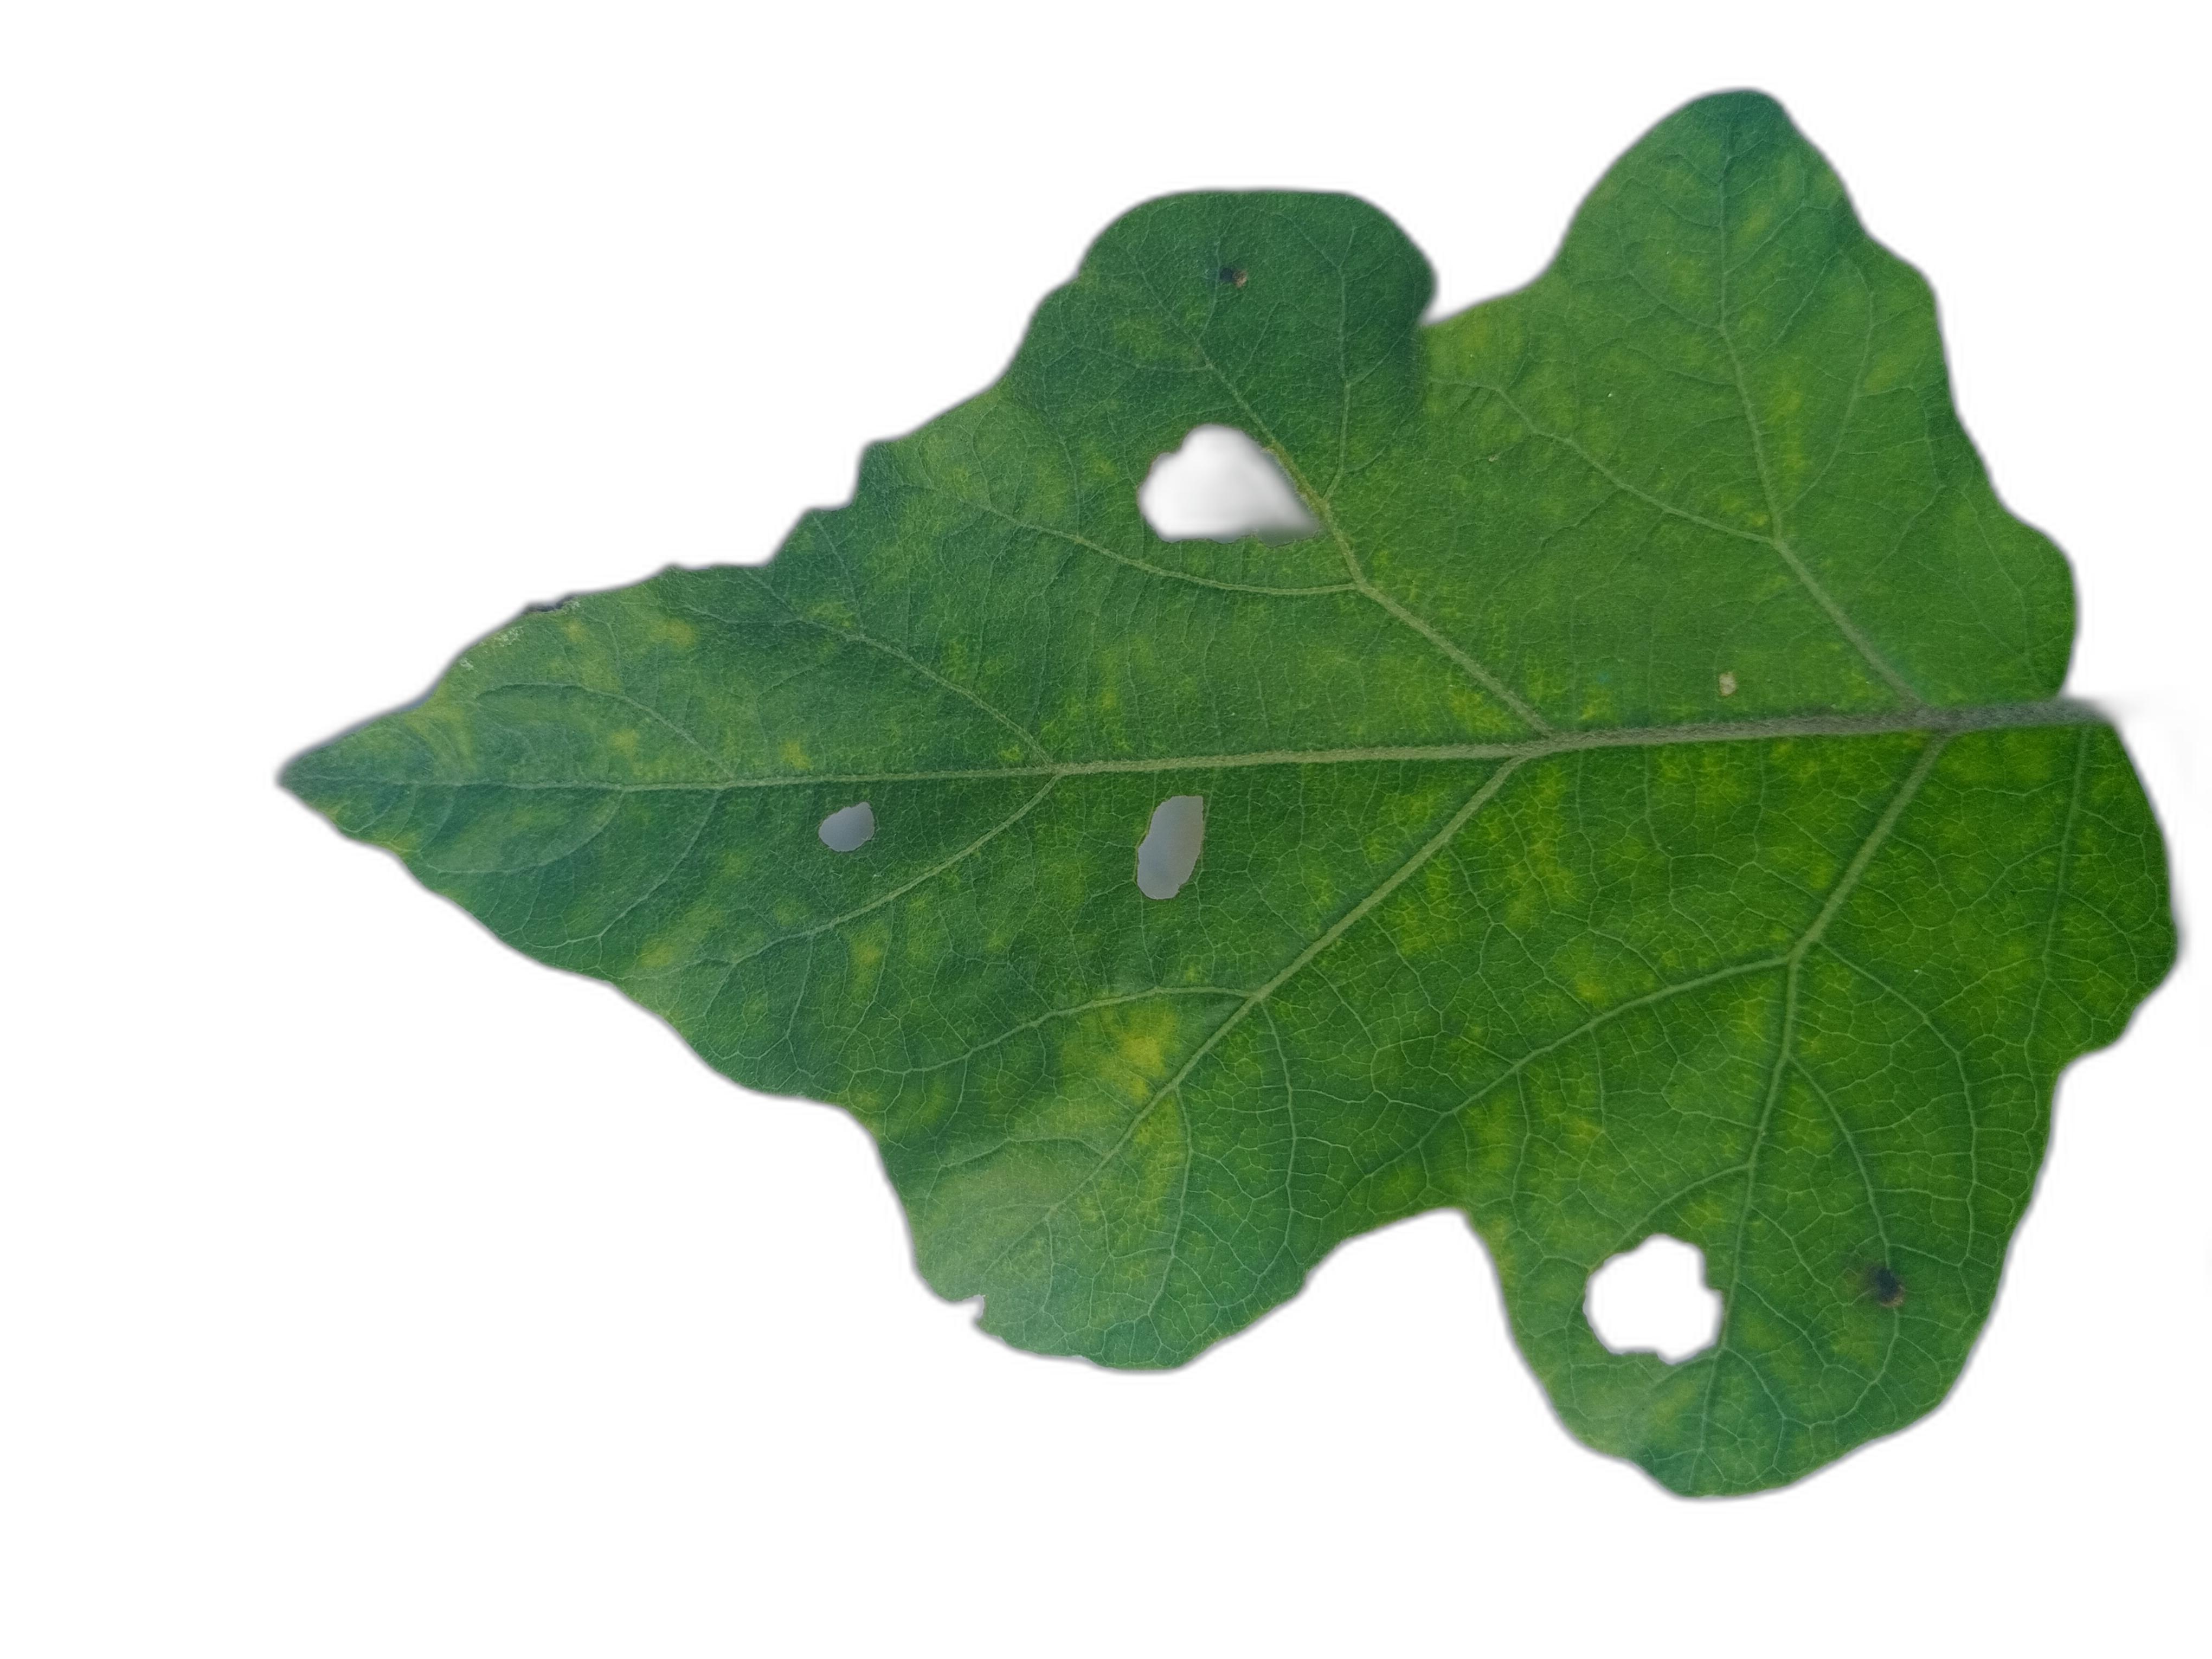
Label: Insect Pest Disease